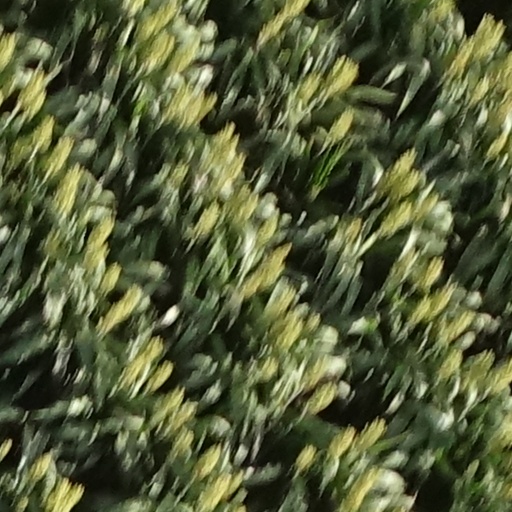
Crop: sorghum